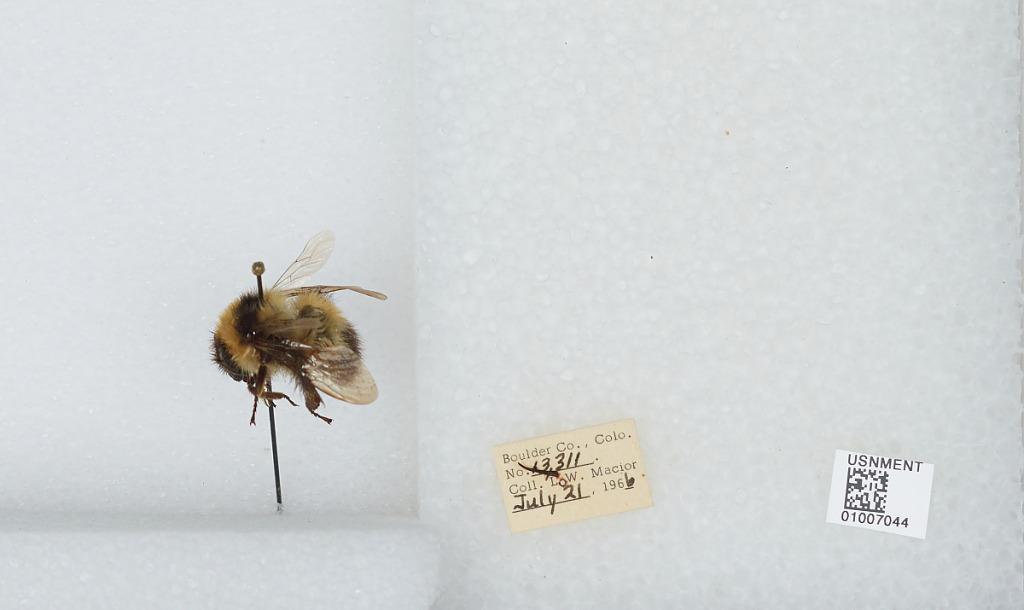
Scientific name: Bombus (Alpinobombus) balteatus Dahlbom
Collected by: L. Macior
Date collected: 1966-7-21
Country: United States
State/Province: Colorado
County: Boulder
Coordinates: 40.0275, -105.252